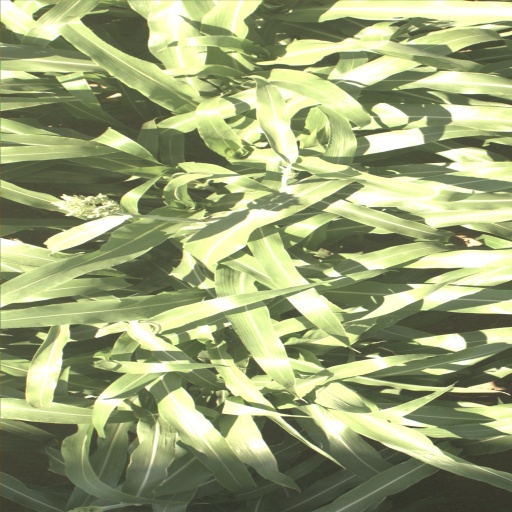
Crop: sorghum